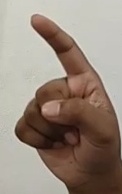
ASL sign: Z